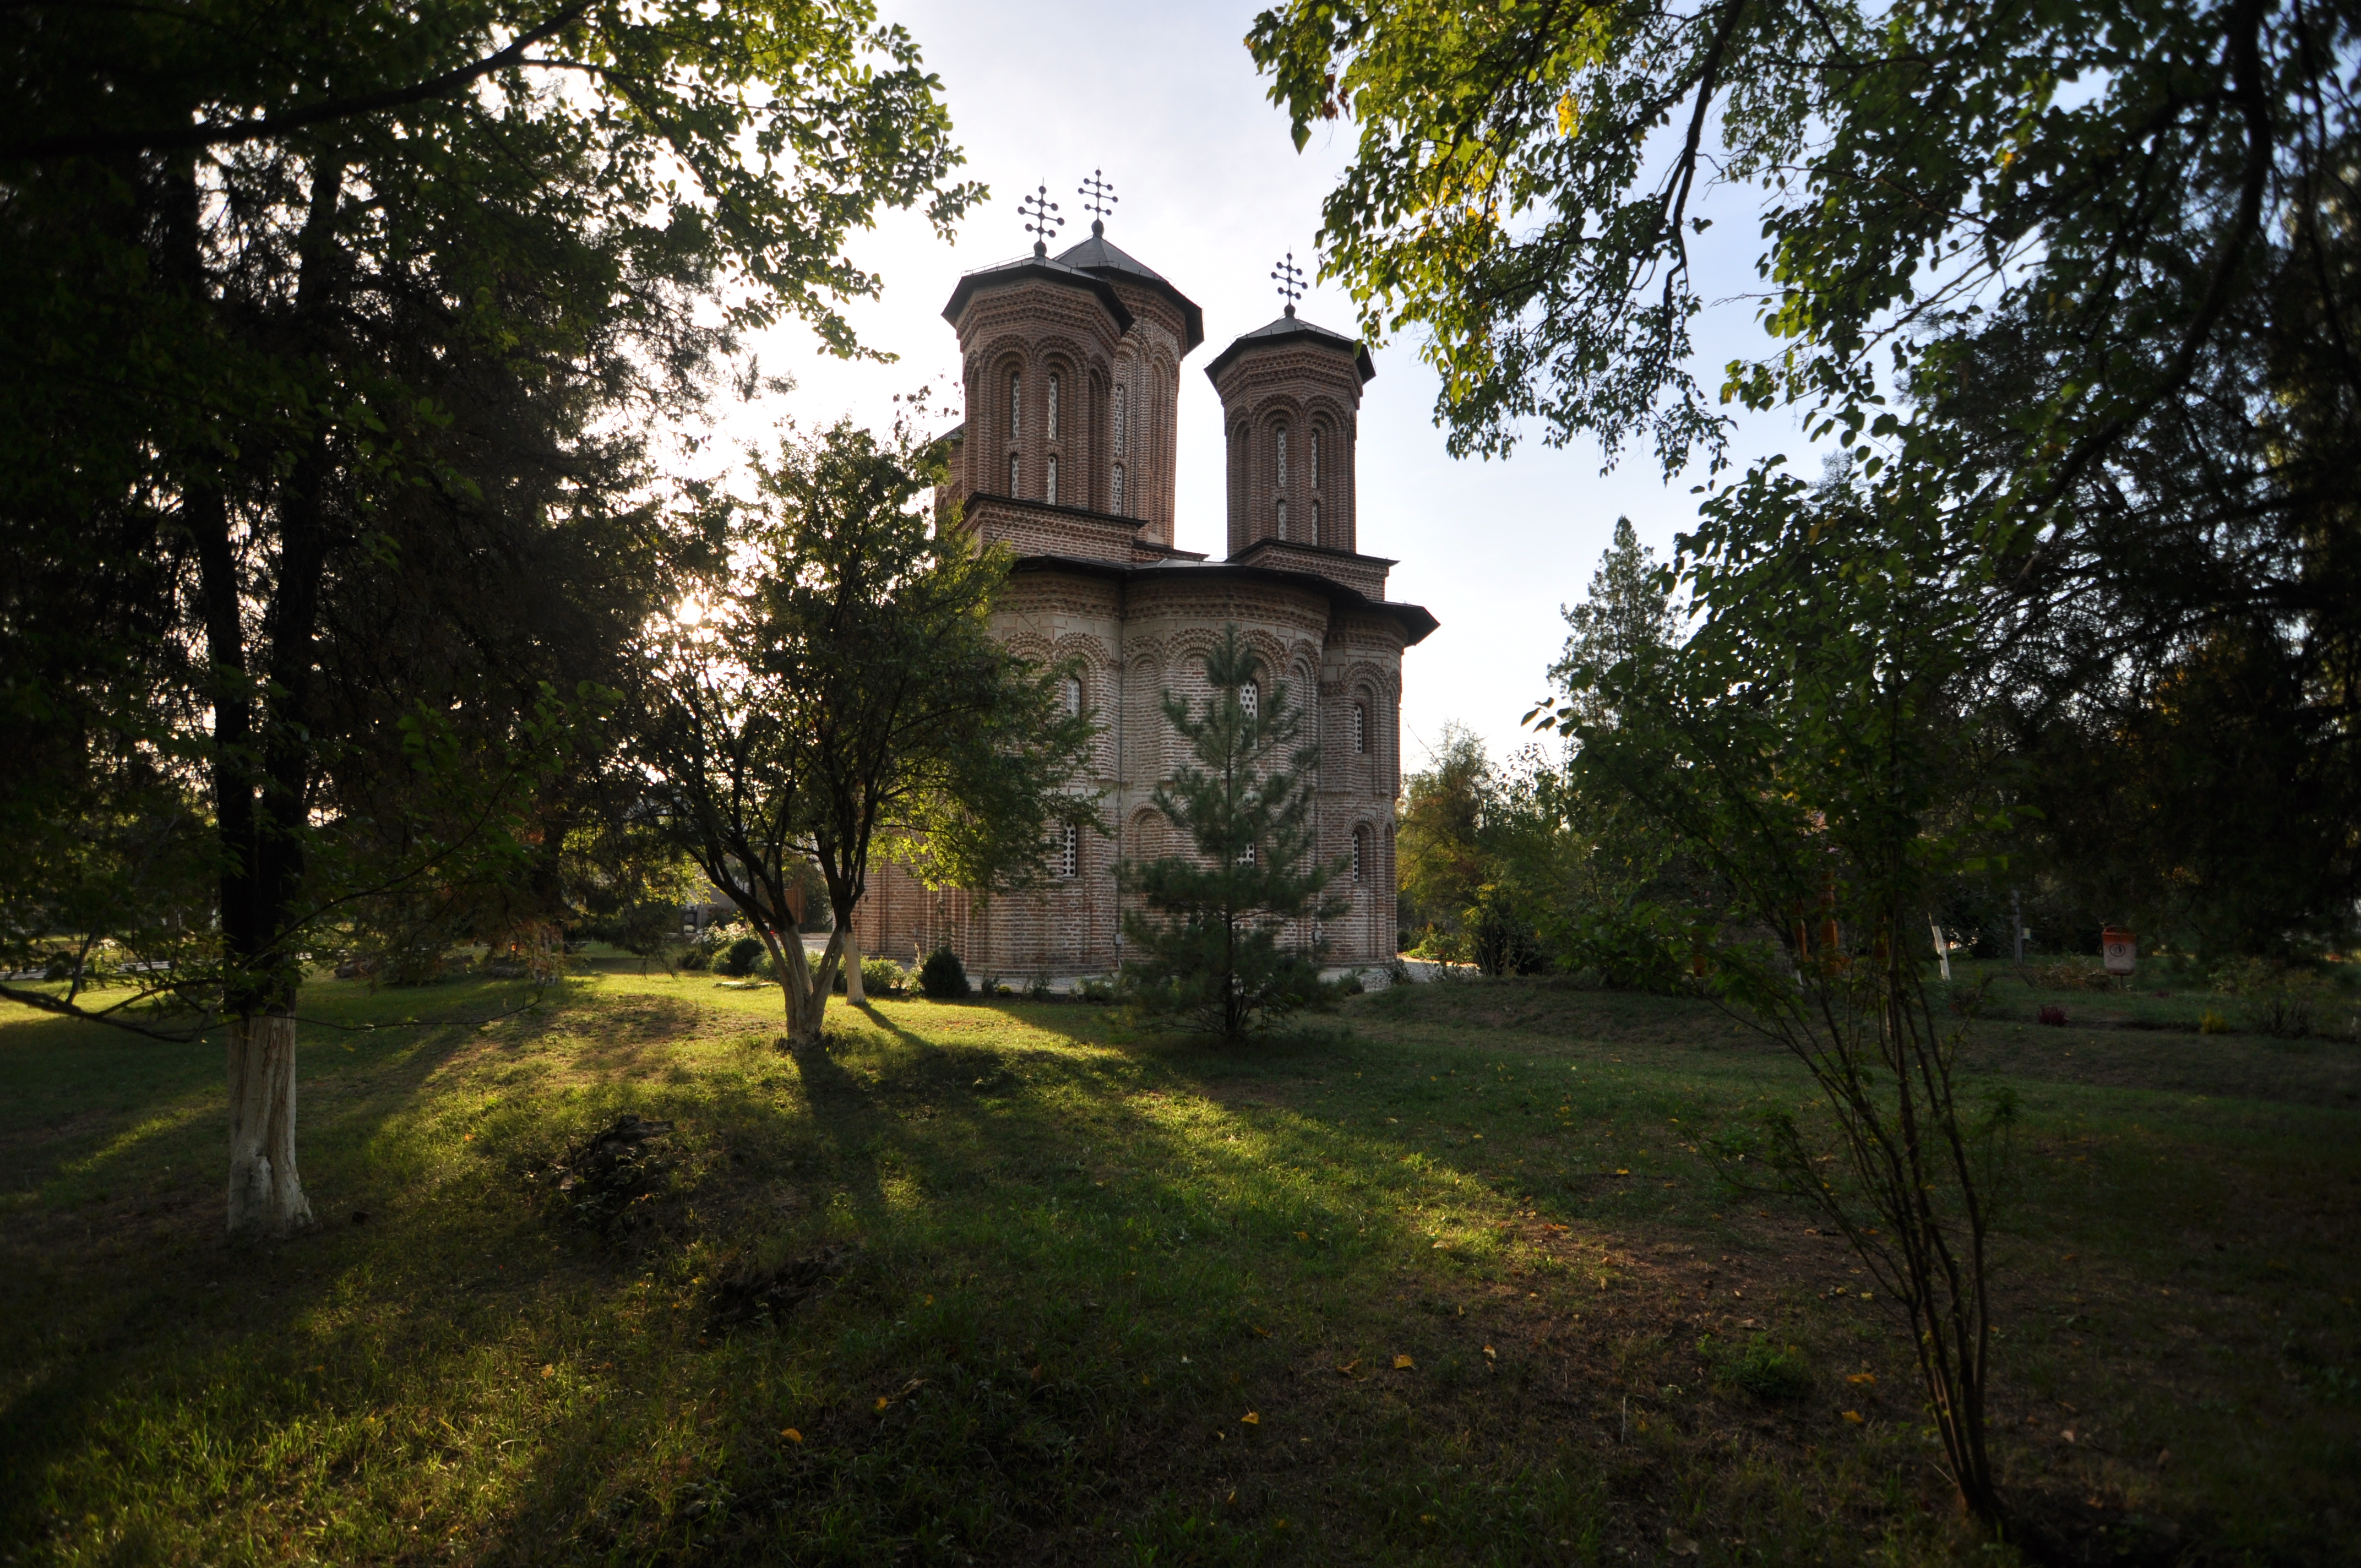
tree, architecture, photography, building, chateau, monument, photo, park, religion, church, chapel, christian, photos, religious, art, cool image, de, monastery, churches, fotografie, history, christianity, romana, orthodox, eastern, estate, romania, bor, biserica, arhitectura, wallachia, muntenia, tara, romaneasca, orthodoxy, romanian, ortodoxa, patrimoniu, ortodox, istorie, manastirea, manastire, ortodoxia, ortodoxie, cretinism, cretin, ecclesiastical, bisericeasc, cladire, edificiu, basarab, neagoe, snagov, lmiifiiaa15312, rural area